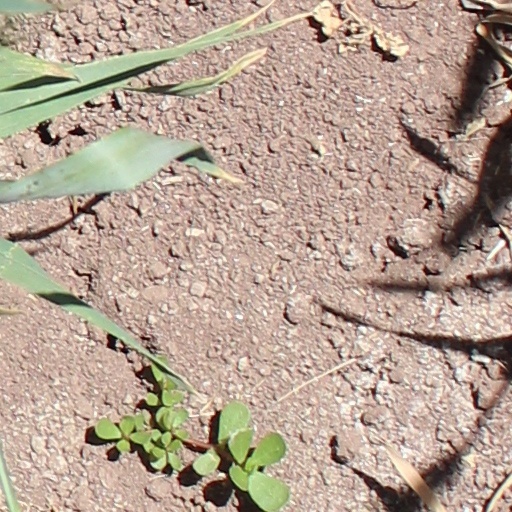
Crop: wheat